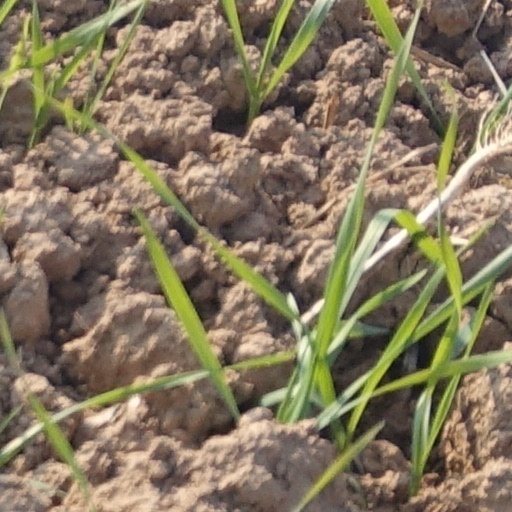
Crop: wheat